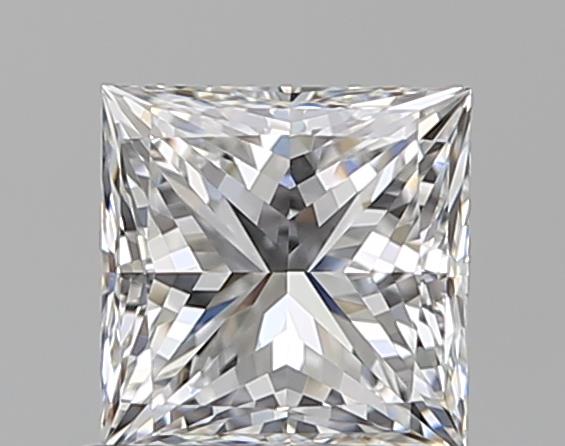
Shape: princess
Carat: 0.96
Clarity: VVS1
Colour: E
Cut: VG
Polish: EX
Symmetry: VG
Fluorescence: F
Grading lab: GIA
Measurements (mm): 5.28 x 5.26 x 3.98